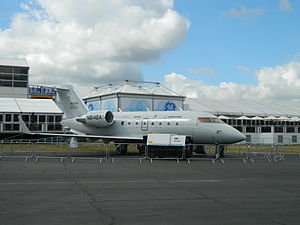
Bombardier CL-600 Challenger / Varianter / CL-605
Boeing Maritime Surveillance Aircraft (MSA) udstillet på Farnborough Air Show i 2014.
Bombardier Challenger 600 serien er en familie af jetdrevne forretningsfly. De blev først produceret af Canadair mens dette var et uafhængigt firma, og fra 1986 af Canadair som en division af Bombardier Aerospace. Inklusive Challenger 300 og Challenger 850 er der 1.600 Bombardier Challenger i tjeneste, og flåden har logget 7,3 millioner flyvetimer i løbet af over 4,3 millioner flyvninger.